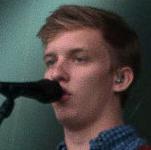
Age: 20